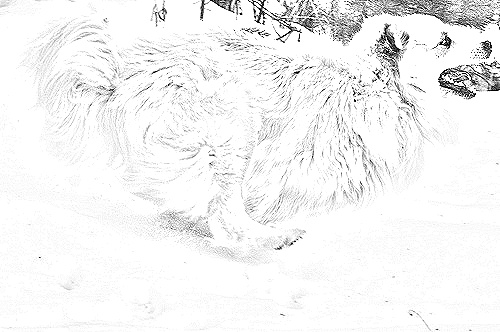
Portrait style: Sketch Portrait